Music (Madonna song)

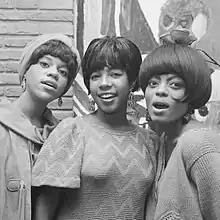
Black-and-white image of the Supremes smiling.

Upon release, the song received generally positive reviews from critics. J. Randy Taraborrelli, author of "", declared "Music" as a dance-anthem "that reaches into the future but also slyly conjures images and feelings of the good ol' disco days". In a similar review, Lucy O'Brien, author of "", relegated the track as "a resurrection of the disco girl" image. She listed "Music" as a career-defining moment for Madonna, like previous singles "Vogue" and "Justify My Love" (both released in 1990). O'Brien clarified the song as "the same genre defining quality, robotic, tinny, trashy and audacious... She resurrects the Madonna imperative. Dance. Party. Surrender". Stephen Thomas Erlewine of AllMusic called it "a thumping track which sounds funkier, denser, sexier with each spin". Jim Farber of the "New York Daily News" gave a positive feedback, stating that it is "everything a single should be: pithy, simple and maddeningly catchy, her most instantly embraceable single since 'Holiday'". Farber also highlighted the lyrics, which he felt covered familiar ground for Madonna by talking about the power of dance music. This thought was shared by Fouz-Hernández, who believed that like her debut single "Everybody", "Music" defined Madonna's artistic credibility.